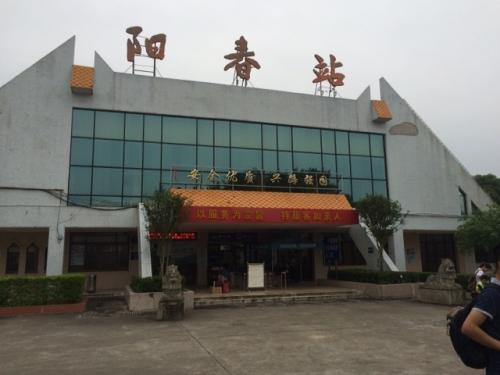
地标名称：阳春站
所在城市：阳江市·阳春市